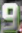
Number: 9